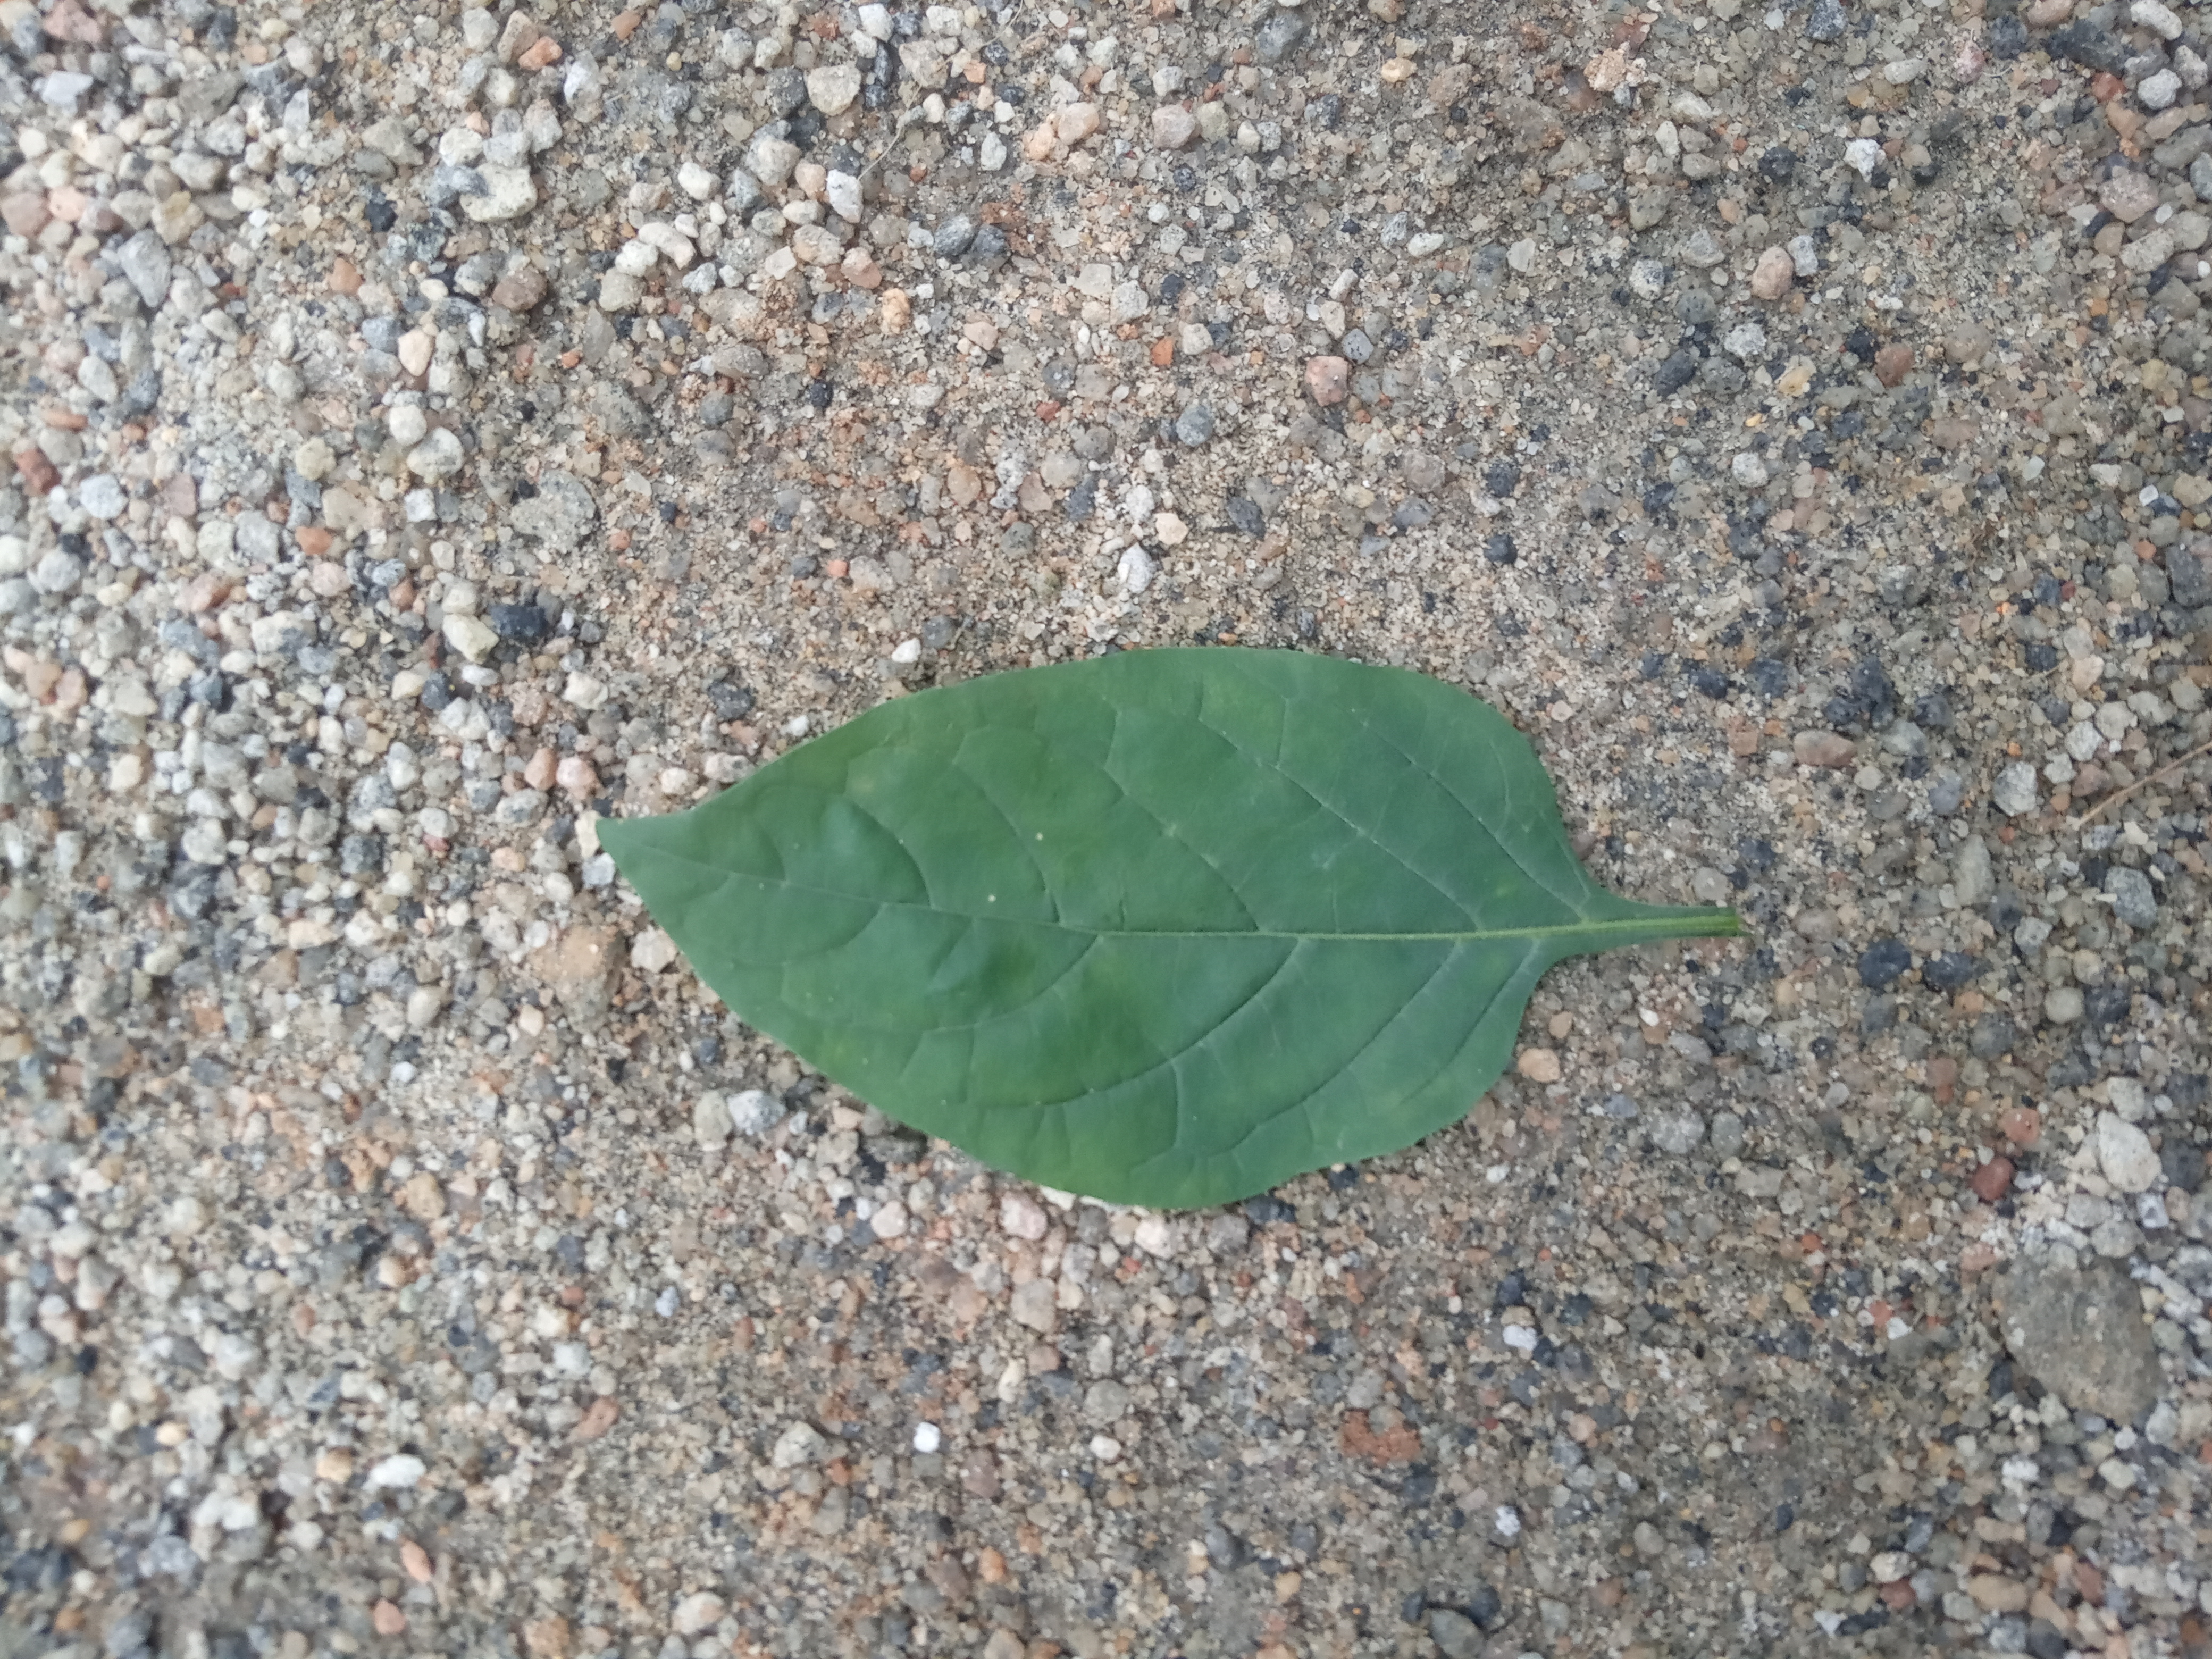
Plant: Ganike